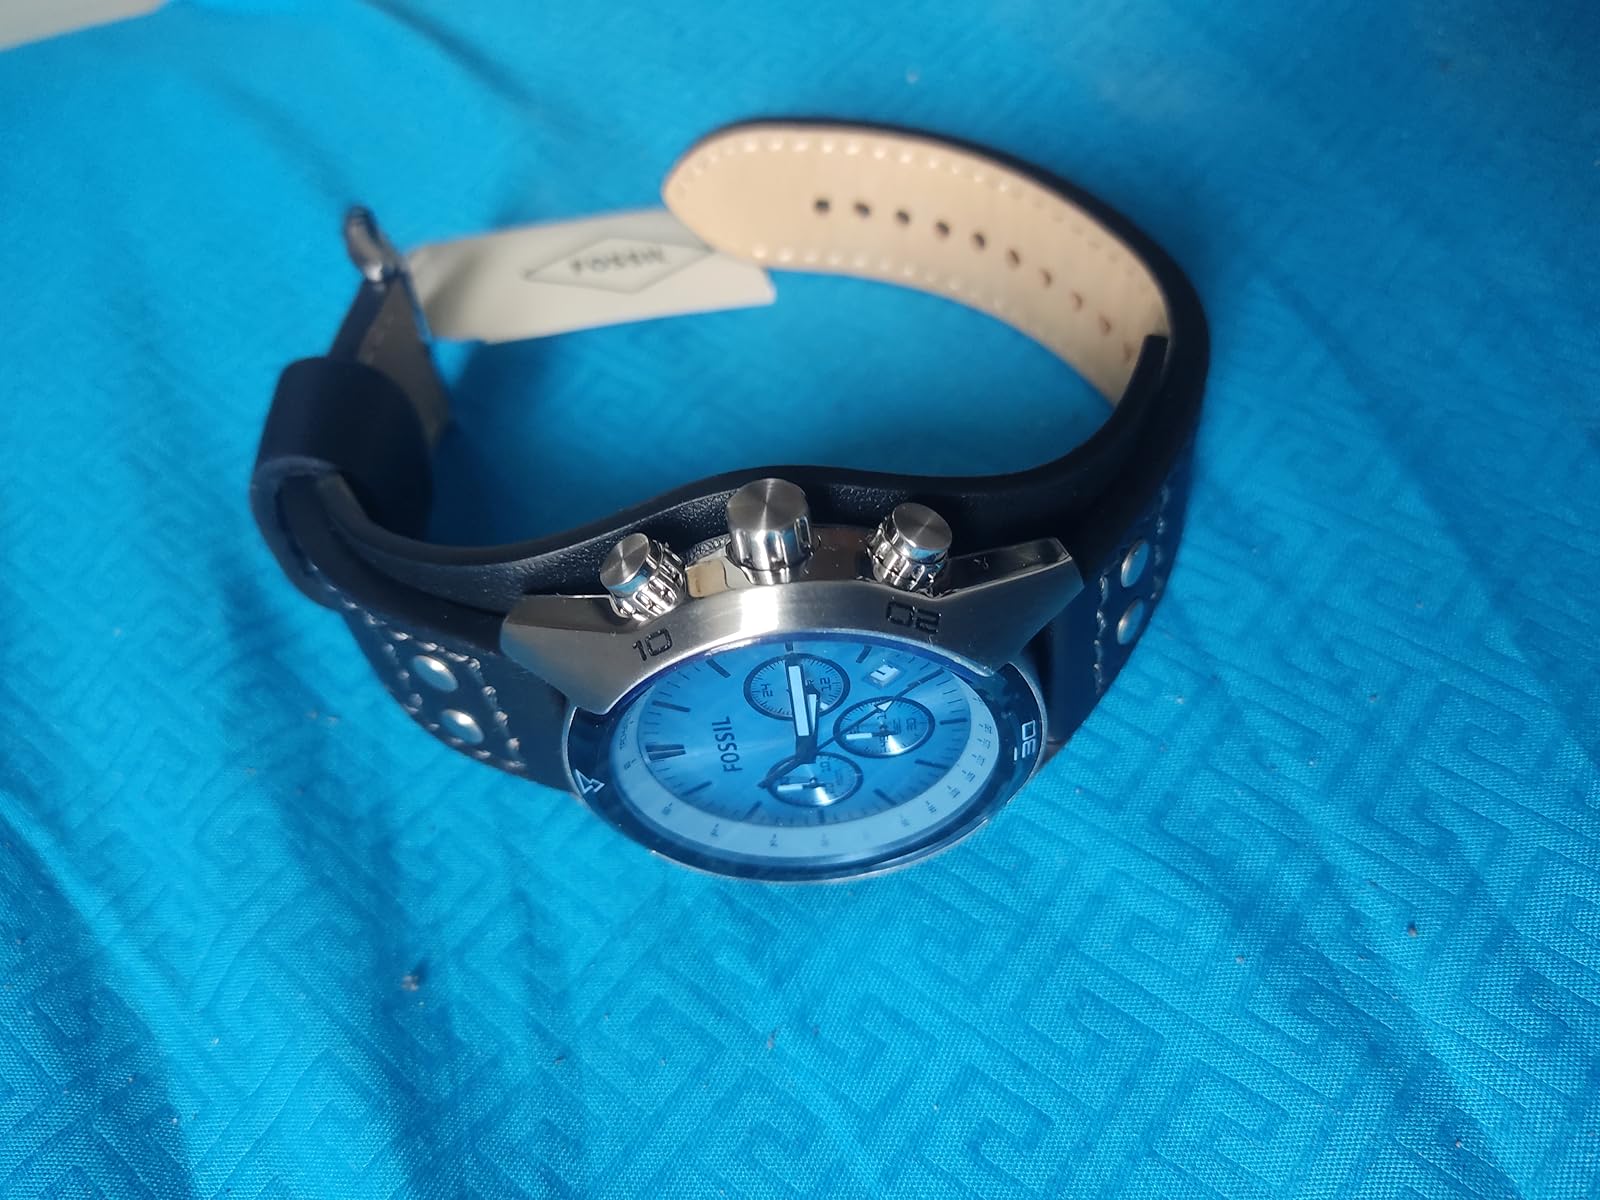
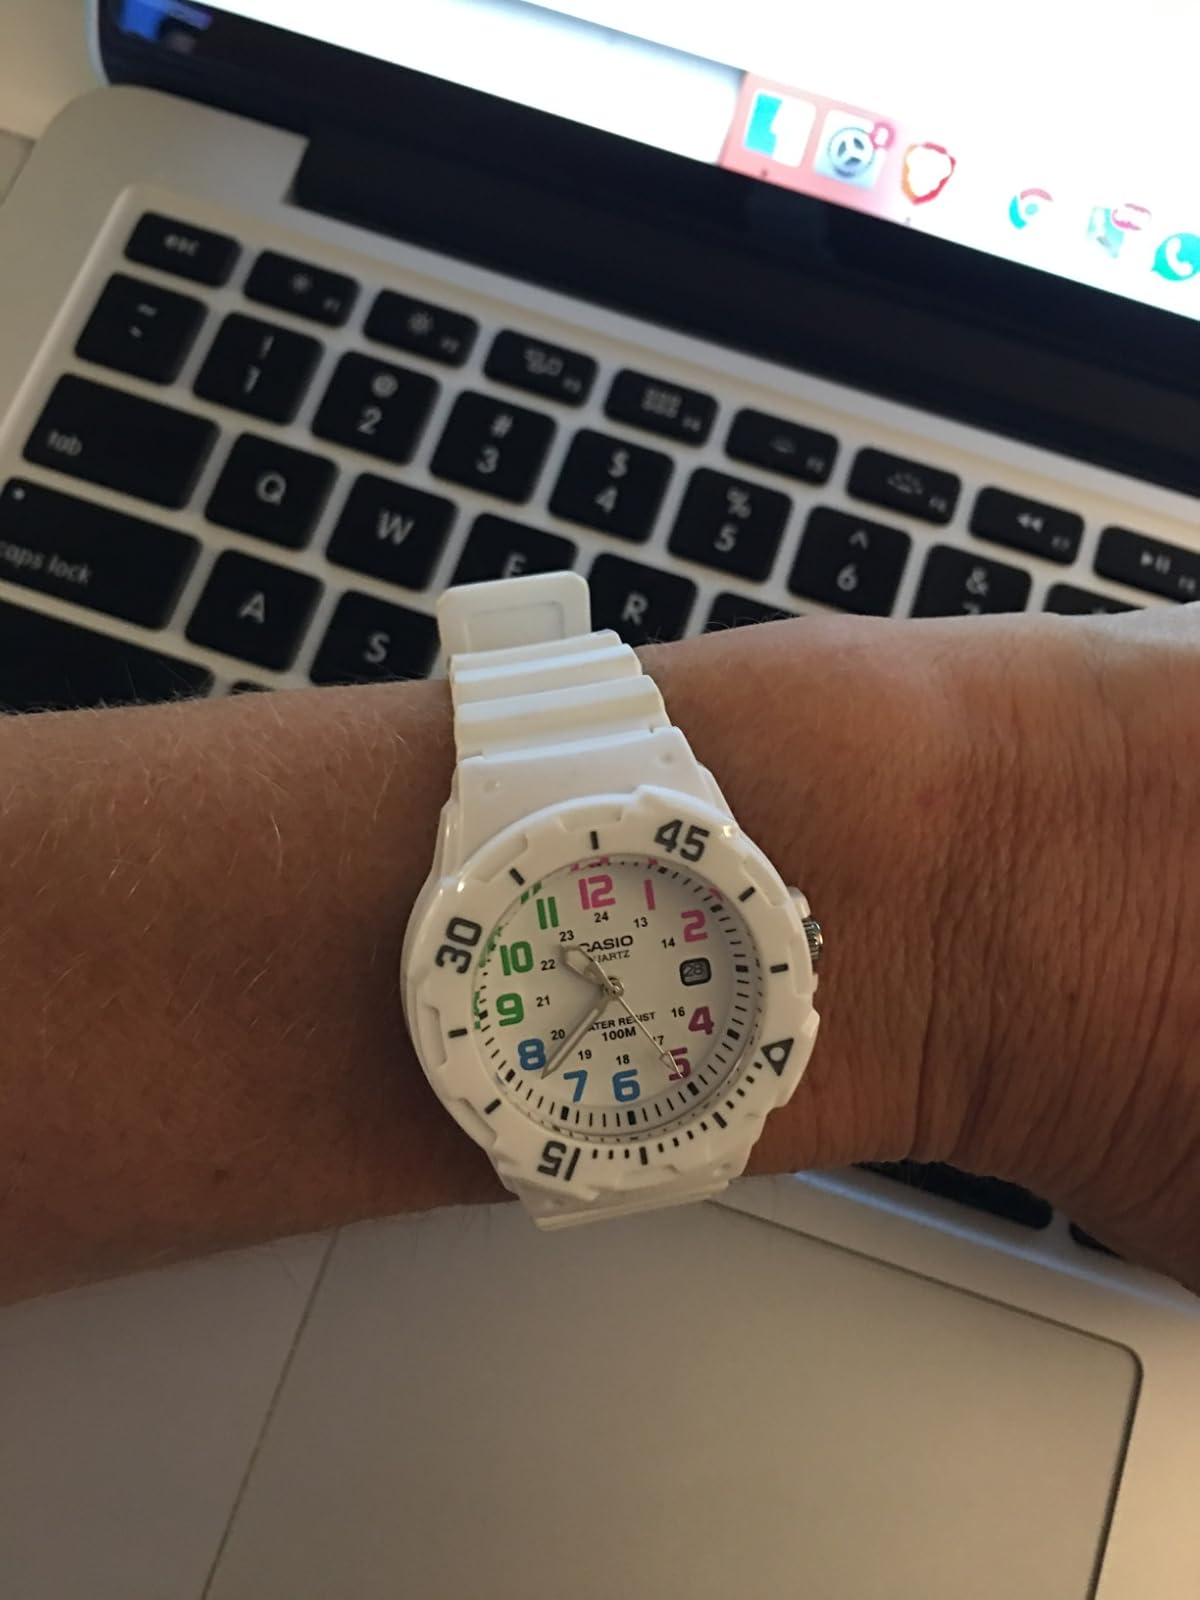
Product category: accessories_watch
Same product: no